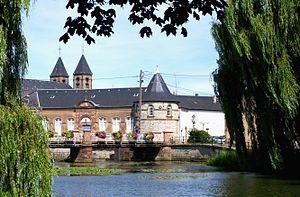
Sarrebourg est une commune française située dans le département de la Moselle. Sous-préfecture de département, elle fait partie, depuis le 1ᵉʳ janvier 2016, de la région administrative Grand Est.